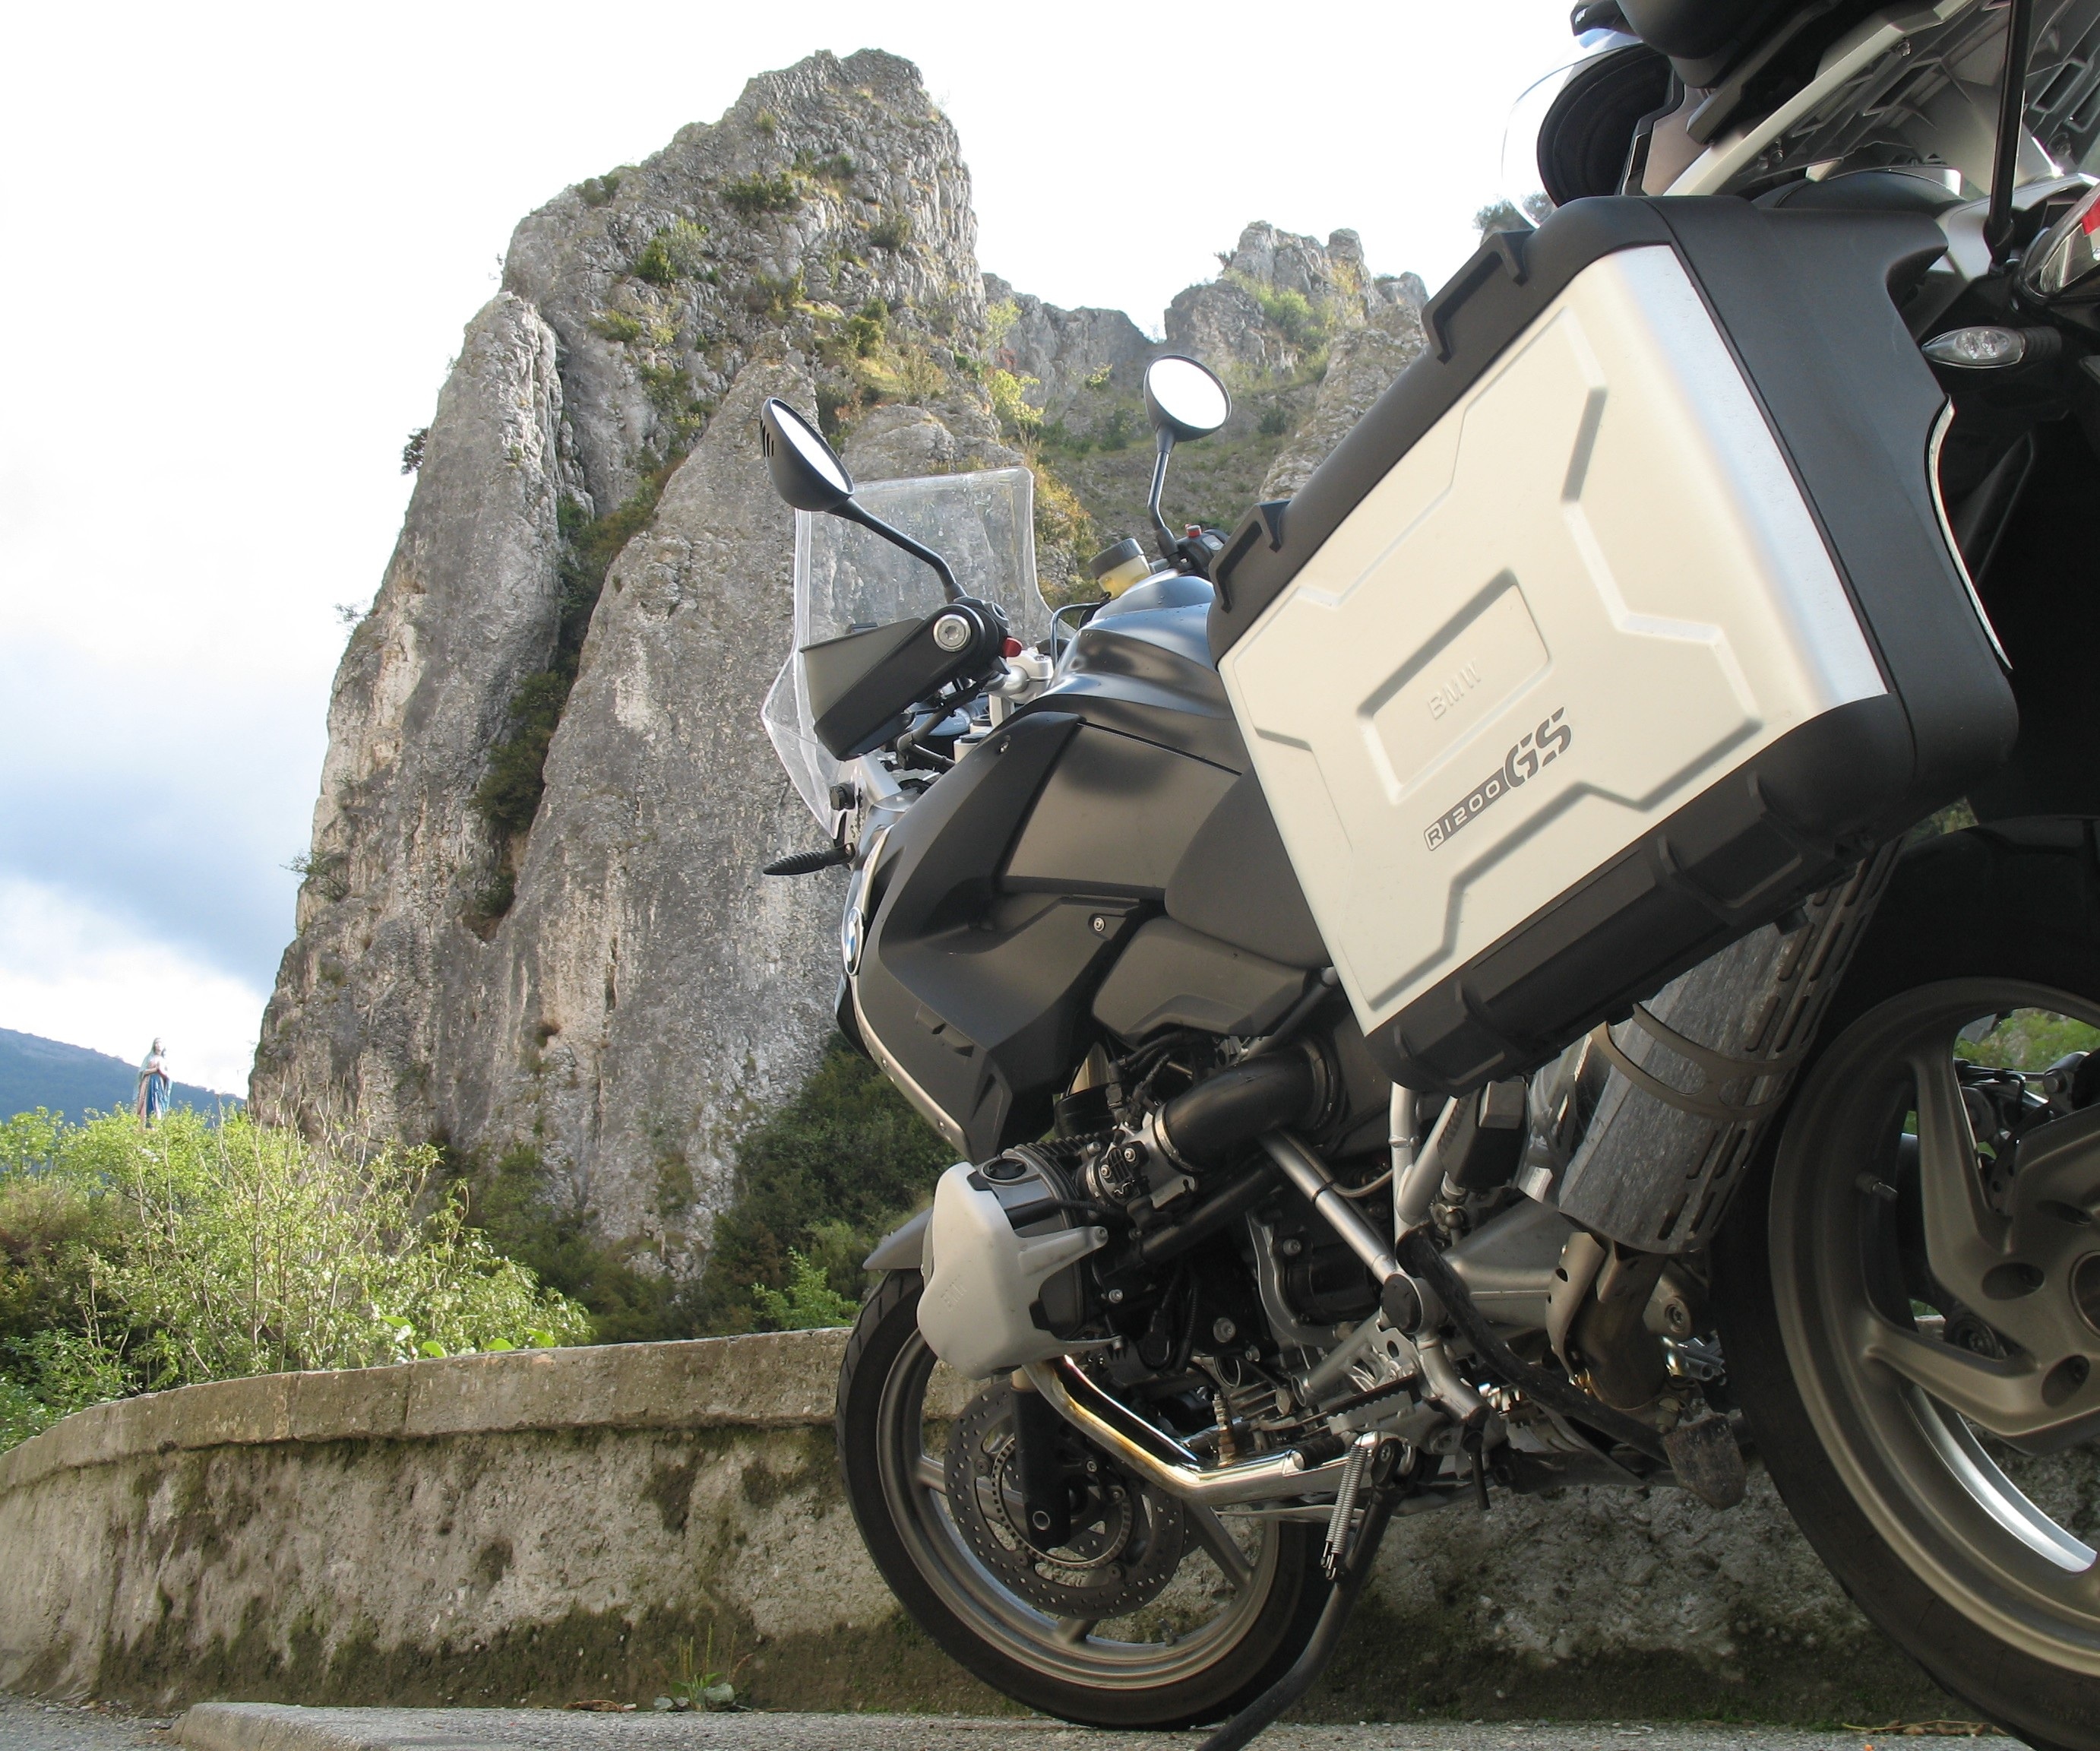
car, wheel, vehicle, motorcycle, bmw, vercors, motorcycling, land vehicle, automobile make, r1200gs